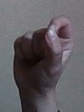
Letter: fa